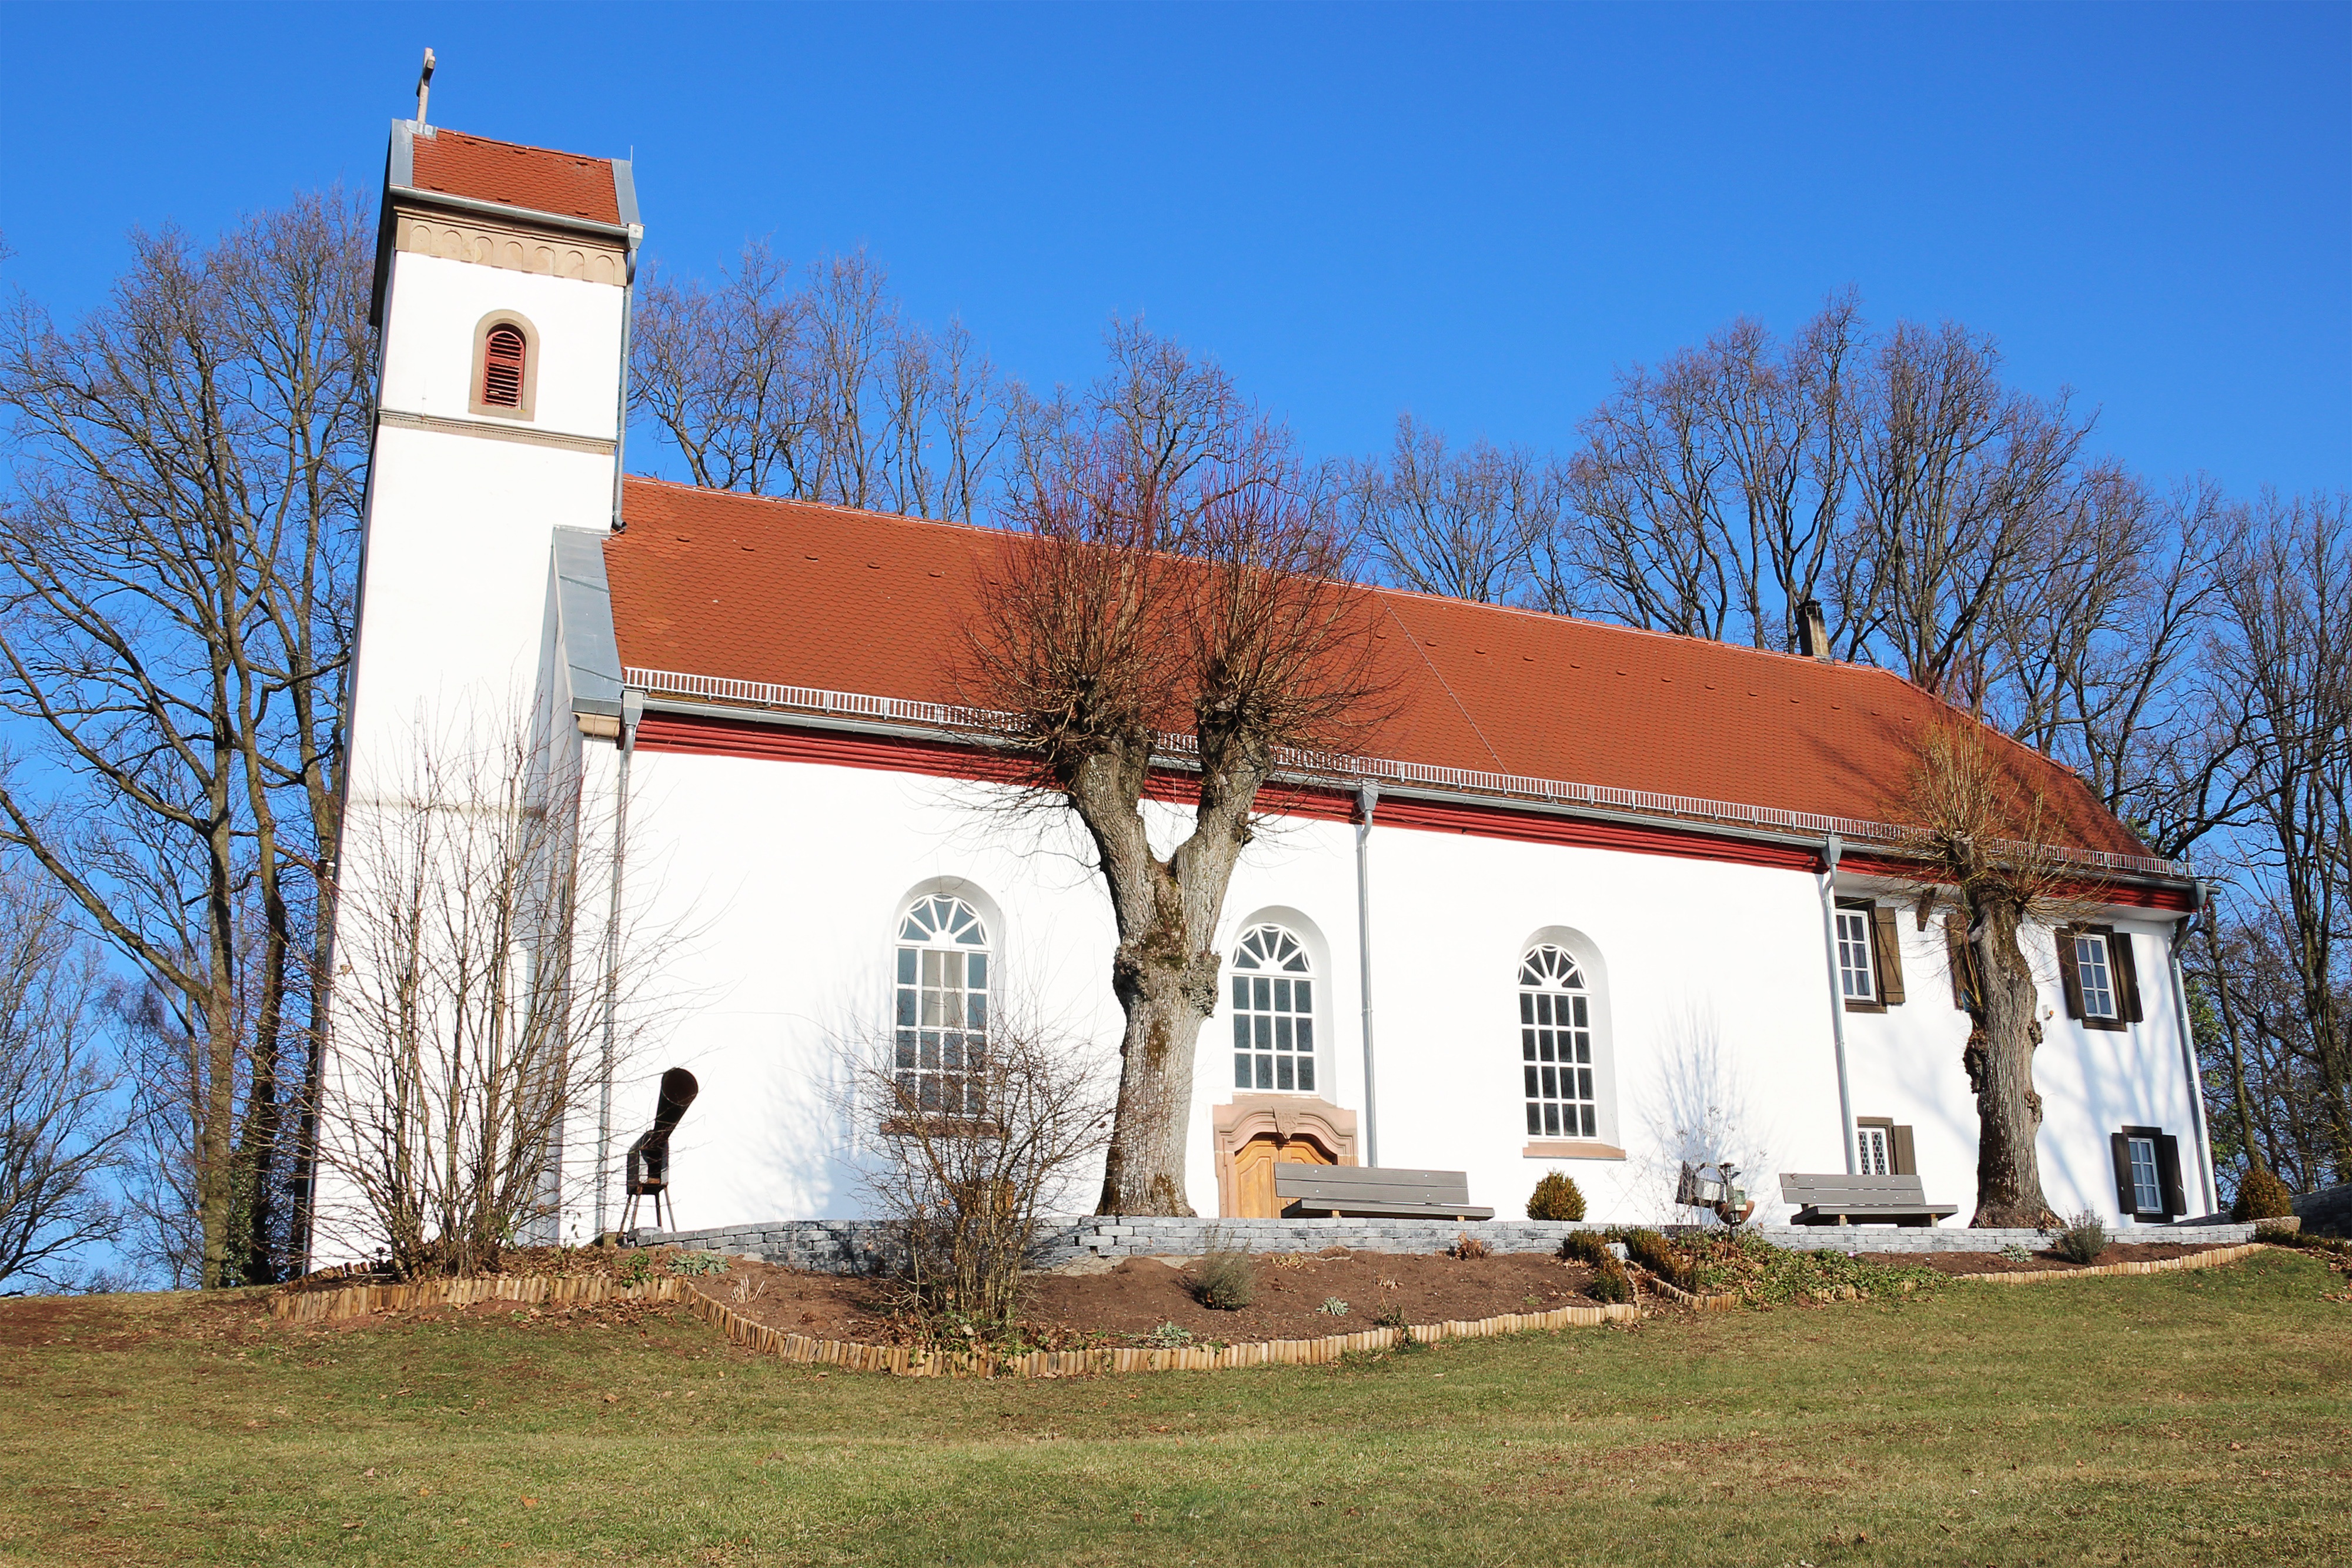
church, place of worship, building, chapel, estate, monastery, rural area, spanish missions in california